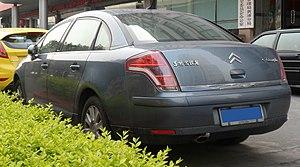
La C4 est une automobile de la gamme moyenne du constructeur automobile français Citroën. Elle a remplacé la Xsara fin 2004 et a été créée par l'équipe de stylistes placée sous la direction de Jean-Pierre Ploué. La C4 existe en cinq variantes de carrosserie : berline cinq portes, version trois portes dite coupé, berline deux versions quatre portes disponibles seulement sur certains marchés et deux versions monospace appelées Picasso et Grand Picasso.